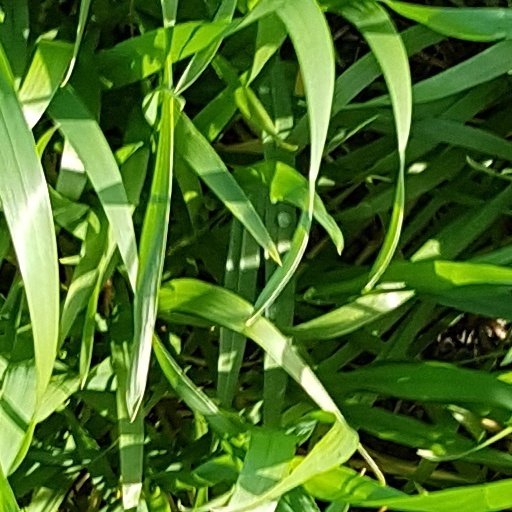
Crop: wheat